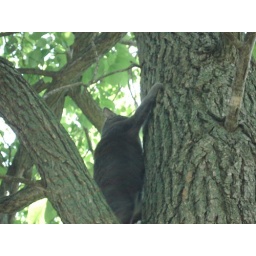
cat in tree 003